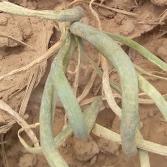
Crop: Onion
Condition: virosis-d